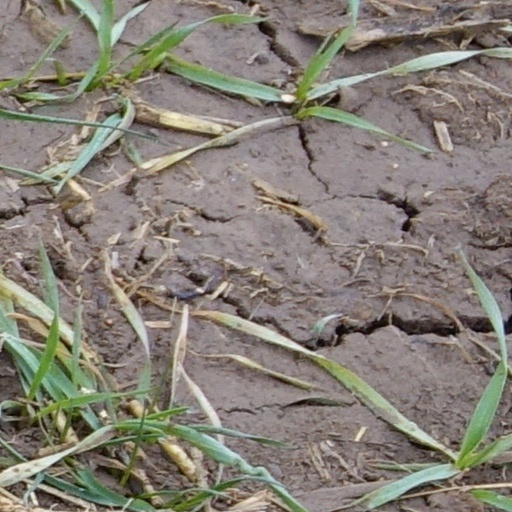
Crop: wheat